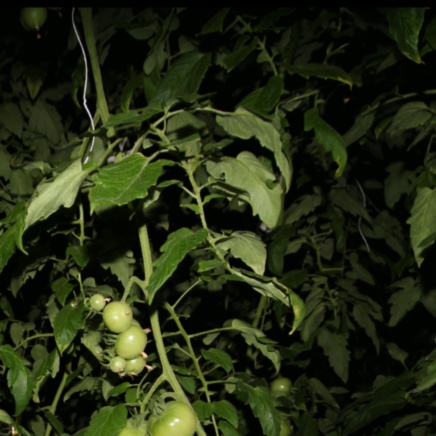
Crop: tomato